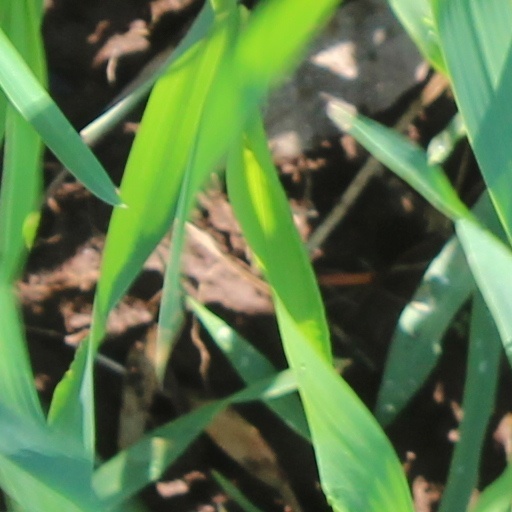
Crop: wheat